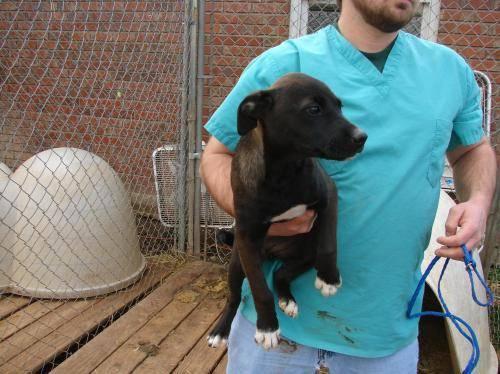
dog